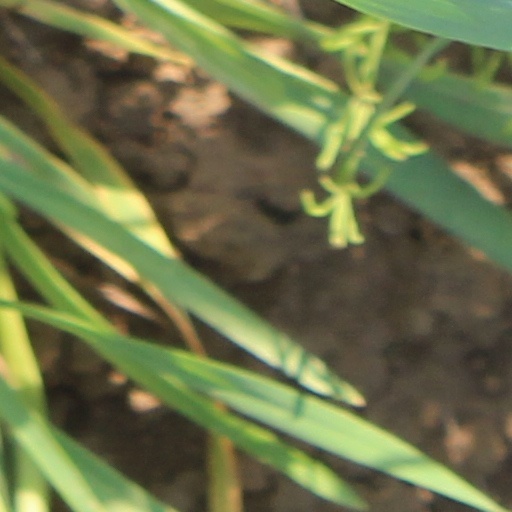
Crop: wheat